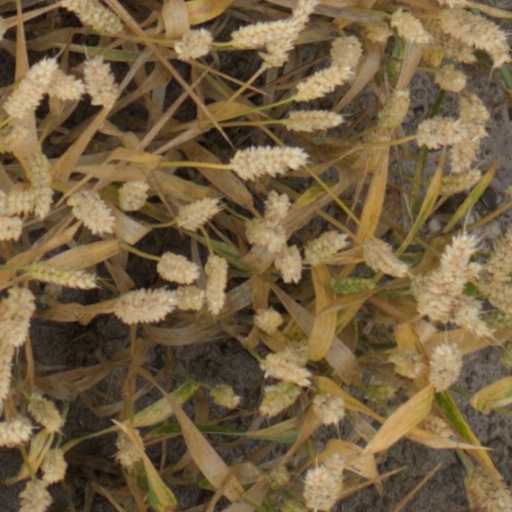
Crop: wheat